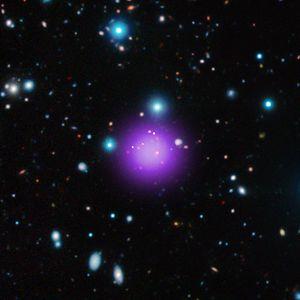
CL J1001+0220 est un groupe de galaxies, le plus éloigné de la Terre connu au moment de sa découverte. Il est situé à environ 11,1 milliards d'années-lumière avec un décalage vers le rouge z = 2,506. Son taux de formation stellaire en son cœur équivaut à environ 3 400 masses solaires par an.